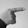
ASL letter: G